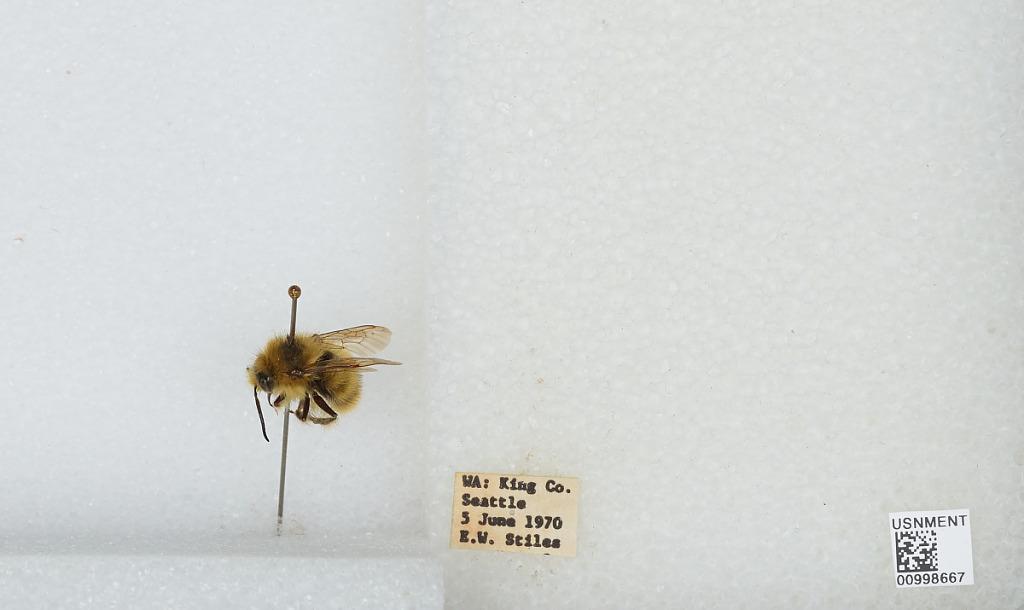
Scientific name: Bombus (Pyrobombus) mixtus Cresson
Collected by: E. Stiles
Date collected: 1970-6-5
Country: United States
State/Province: Washington
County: King
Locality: Seattle
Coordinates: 47.6097, -122.333